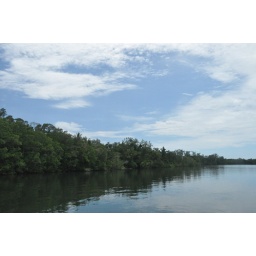
Crocodile boat over Daintree river